Rhäzüns

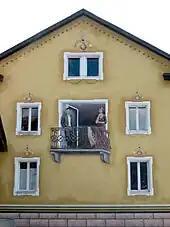
Illusion painted on a house in Rhäzüns

, the gender distribution of the population was 49.2% male and 50.8% female. The age distribution, , in Rhäzüns is; 191 people or 15.9% of the population are between 0 and 9 years old. 80 people or 6.7% are 10 to 14, and 69 people or 5.7% are 15 to 19. Of the adult population, 130 people or 10.8% of the population are between 20 and 29 years old. 192 people or 16.0% are 30 to 39, 203 people or 16.9% are 40 to 49, and 143 people or 11.9% are 50 to 59. The senior population distribution is 90 people or 7.5% of the population are between 60 and 69 years old, 81 people or 6.7% are 70 to 79, there are 22 people or 1.8% who are 80 to 89.